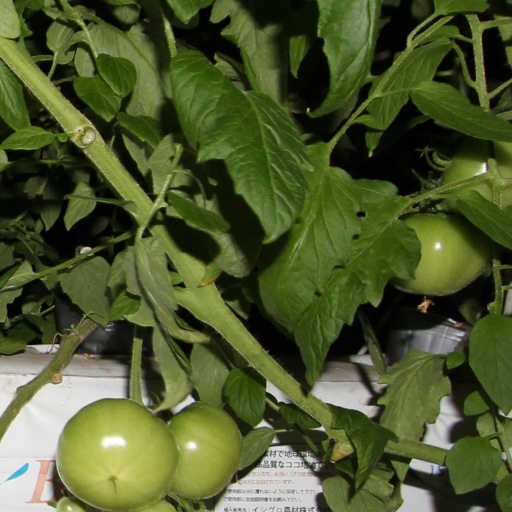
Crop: tomato